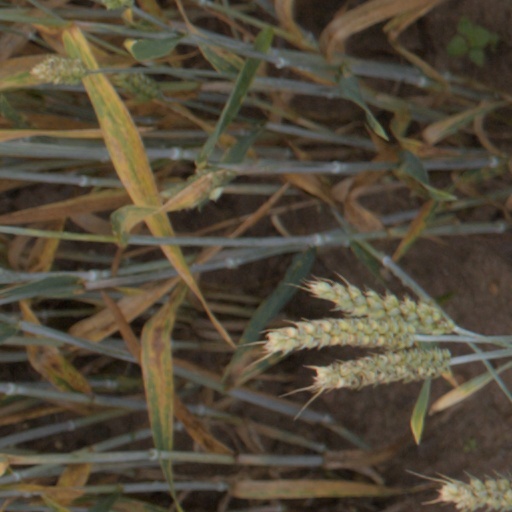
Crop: wheat